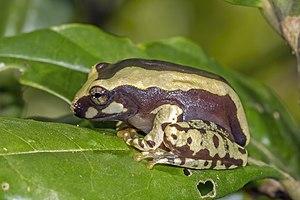
Boophis picturatus est une espèce d'amphibiens de la famille des Mantellidae.